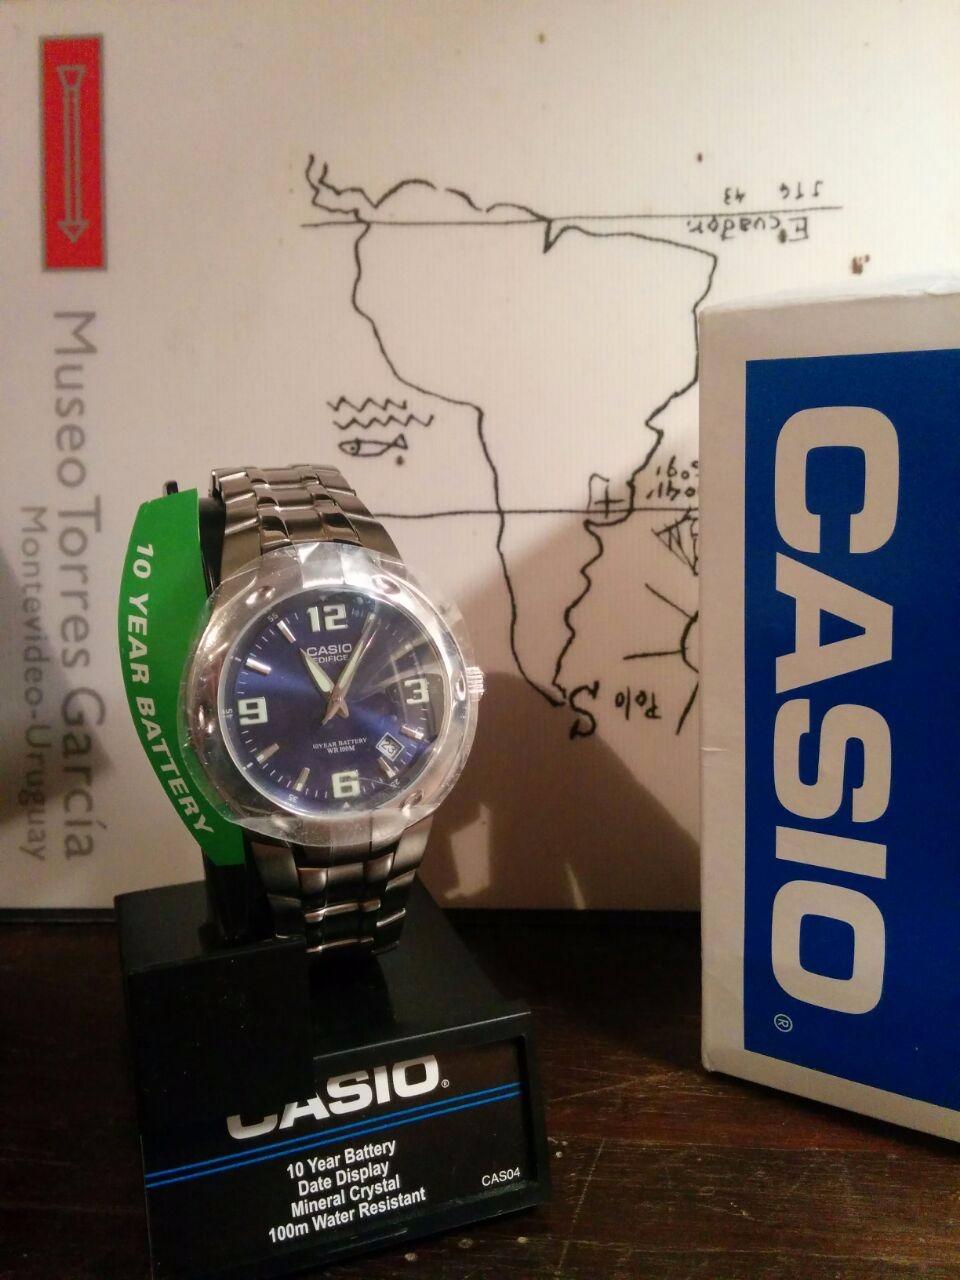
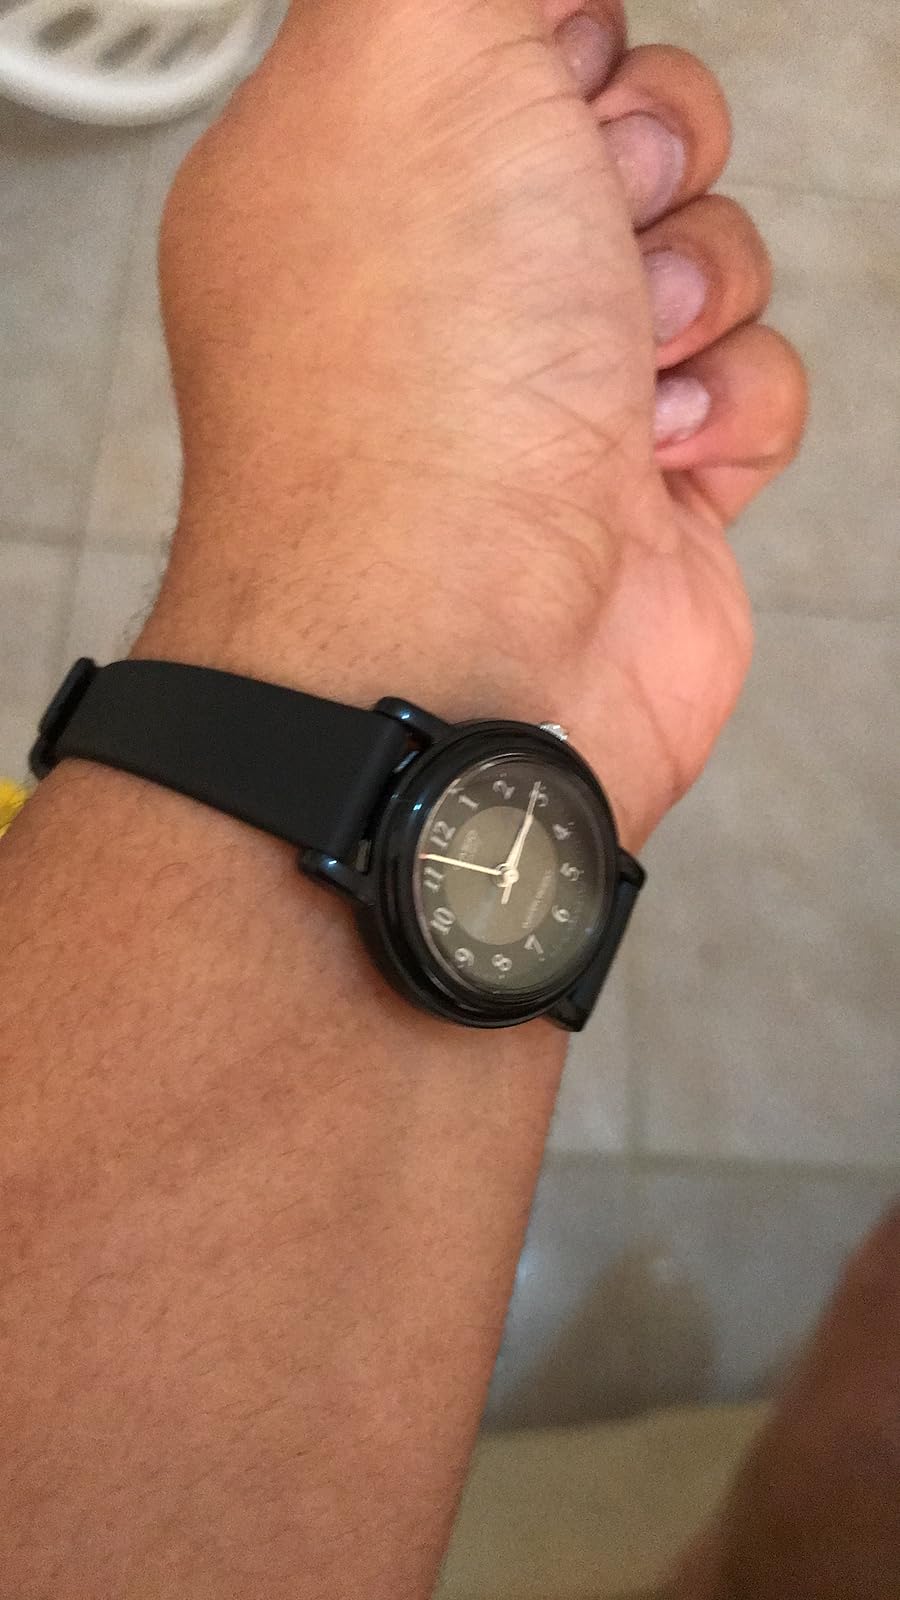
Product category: accessories_watch
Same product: no